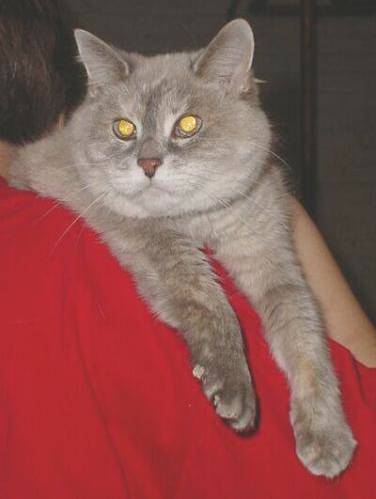
Label: cat